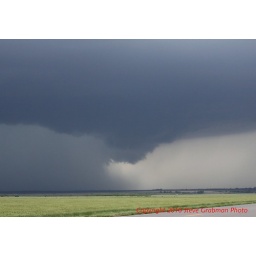
Rotating wall cloud near Willow, Oklahoma.